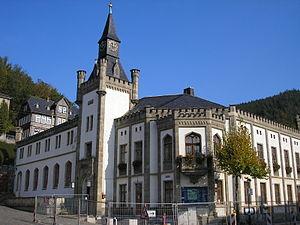
Leutenberg est une ville allemande de l'arrondissement de Saalfeld-Rudolstadt, Land de Thuringe.